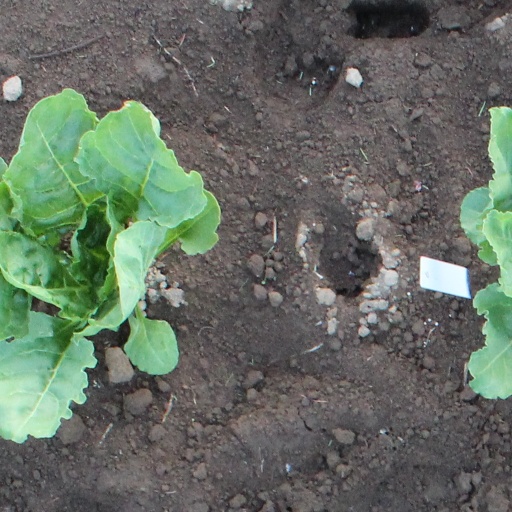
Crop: sugar beet